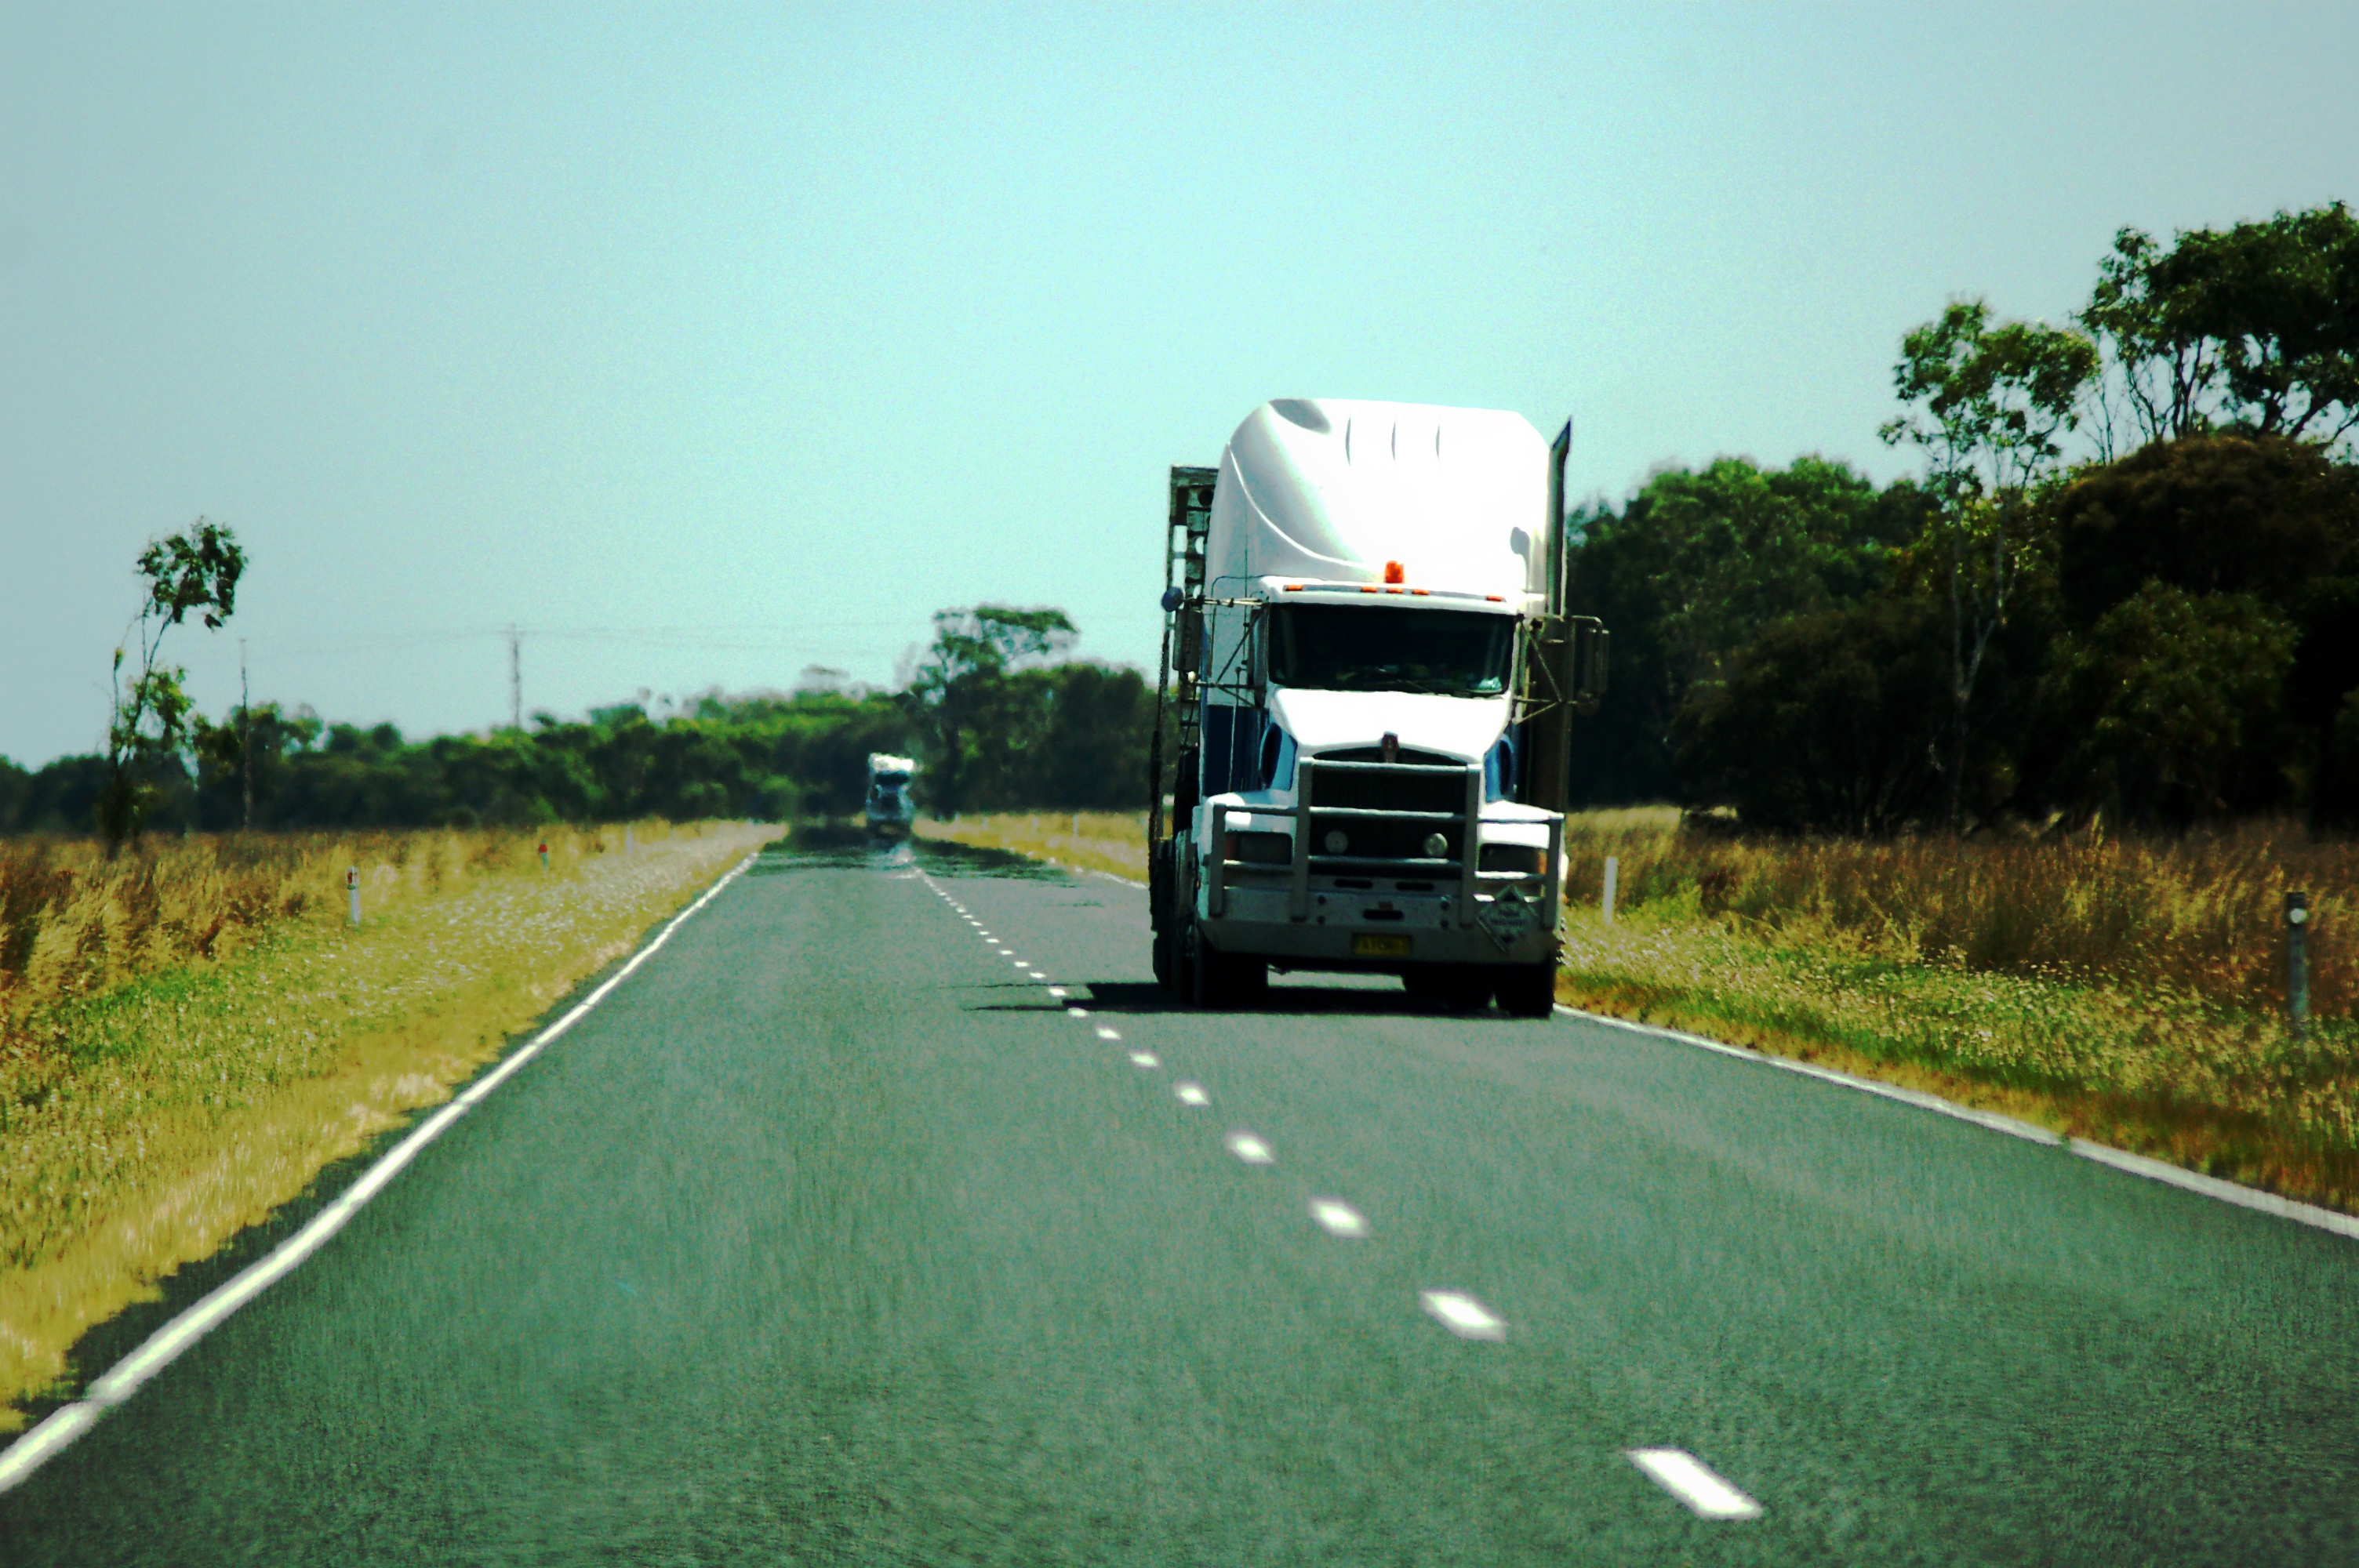
grass, road, lawn, highway, driving, asphalt, transport, truck, vehicle, lane, australia, infrastructure, road surface, semi trailers, carriage of goods